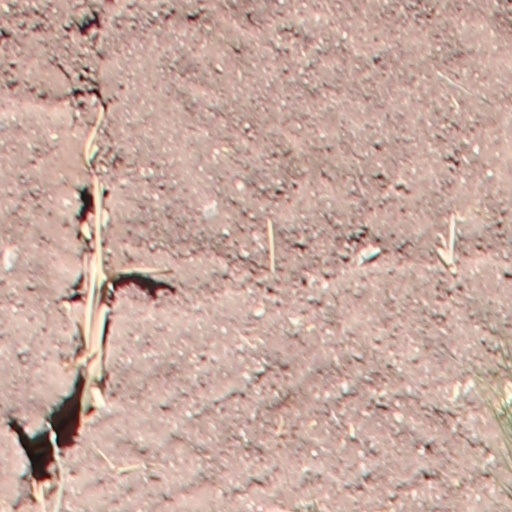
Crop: wheat